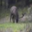
Label: deer